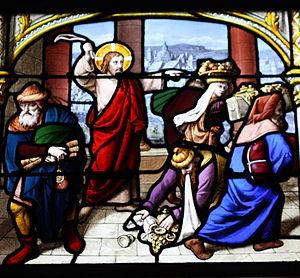
La purification du Temple est une péricope du Nouveau Testament, où est racontée une action de Jésus visant à chasser les marchands et les changeurs qui opèrent dans l'enceinte du Temple de Jérusalem. L'épisode figure dans les quatre évangiles canoniques du Nouveau Testament.